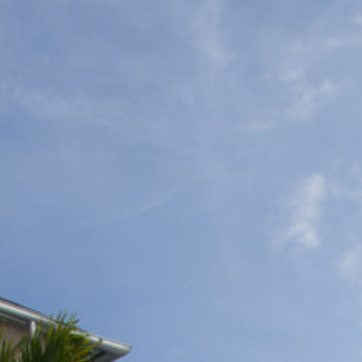
Material: sky